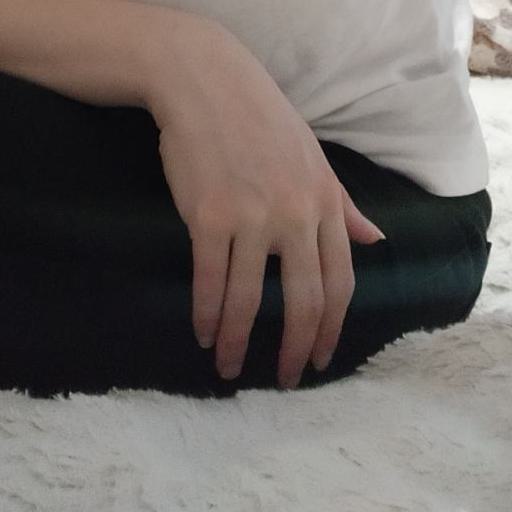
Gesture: no_gesture